The Oval

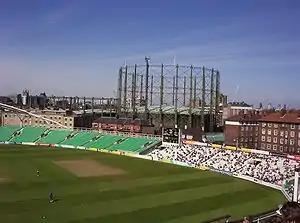
The Oval Gasholder

At the end of the 2002 cricket season, Surrey started redeveloping the Vauxhall End. The development included demolishing the outdated Surridge, Fender, Jardine, and Peter May north stands, and creating in their place a single four-tier grandstand. From completion until 2020 it was known as the OCS stand, as it was sponsored by Outsourced Client Solutions International Facilities Management Services. As of the start of the 2021 season it is now known as the JM Finn stand because of a sponsorship deal with JM Finn This work was completed in May 2005 and increased ground capacity to around 23,000.